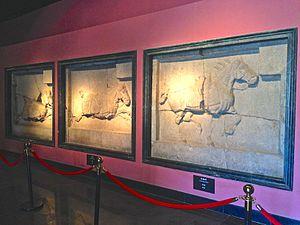
Les six coursiers du mausolée Zhao sont un ensemble de six bas-relief en pierres de calcaire de haute qualité, créé sous la dynastie Tang chinoise. Les bas-relief mesurent chacun 2 mètres de large et 1,7 mètre de haut. Ils représentent six chevaux de combat différents. Pendant plus de 1 200 ans, ces bas-relief se sont trouvés le long de la porte nord du mausolée de Tang Taizong, au nord du Xi'an en Chine.